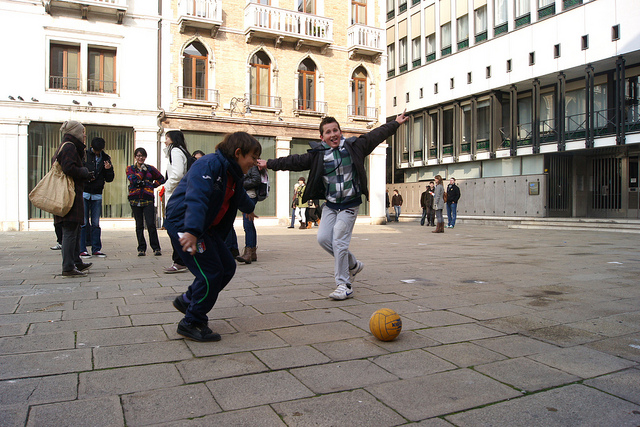
nhiều người đang tụ tập thành nhóm cạnh quả bóng ở trên sân